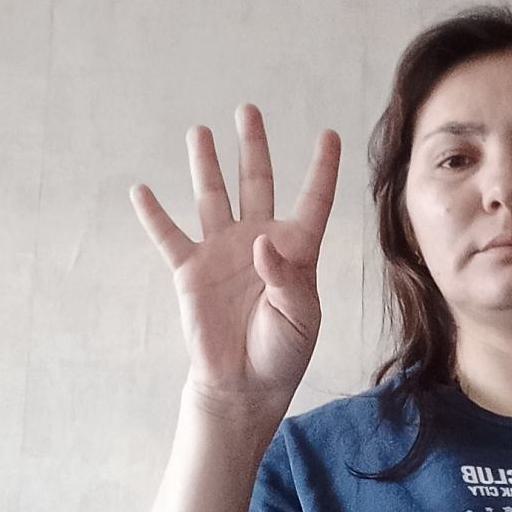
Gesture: four